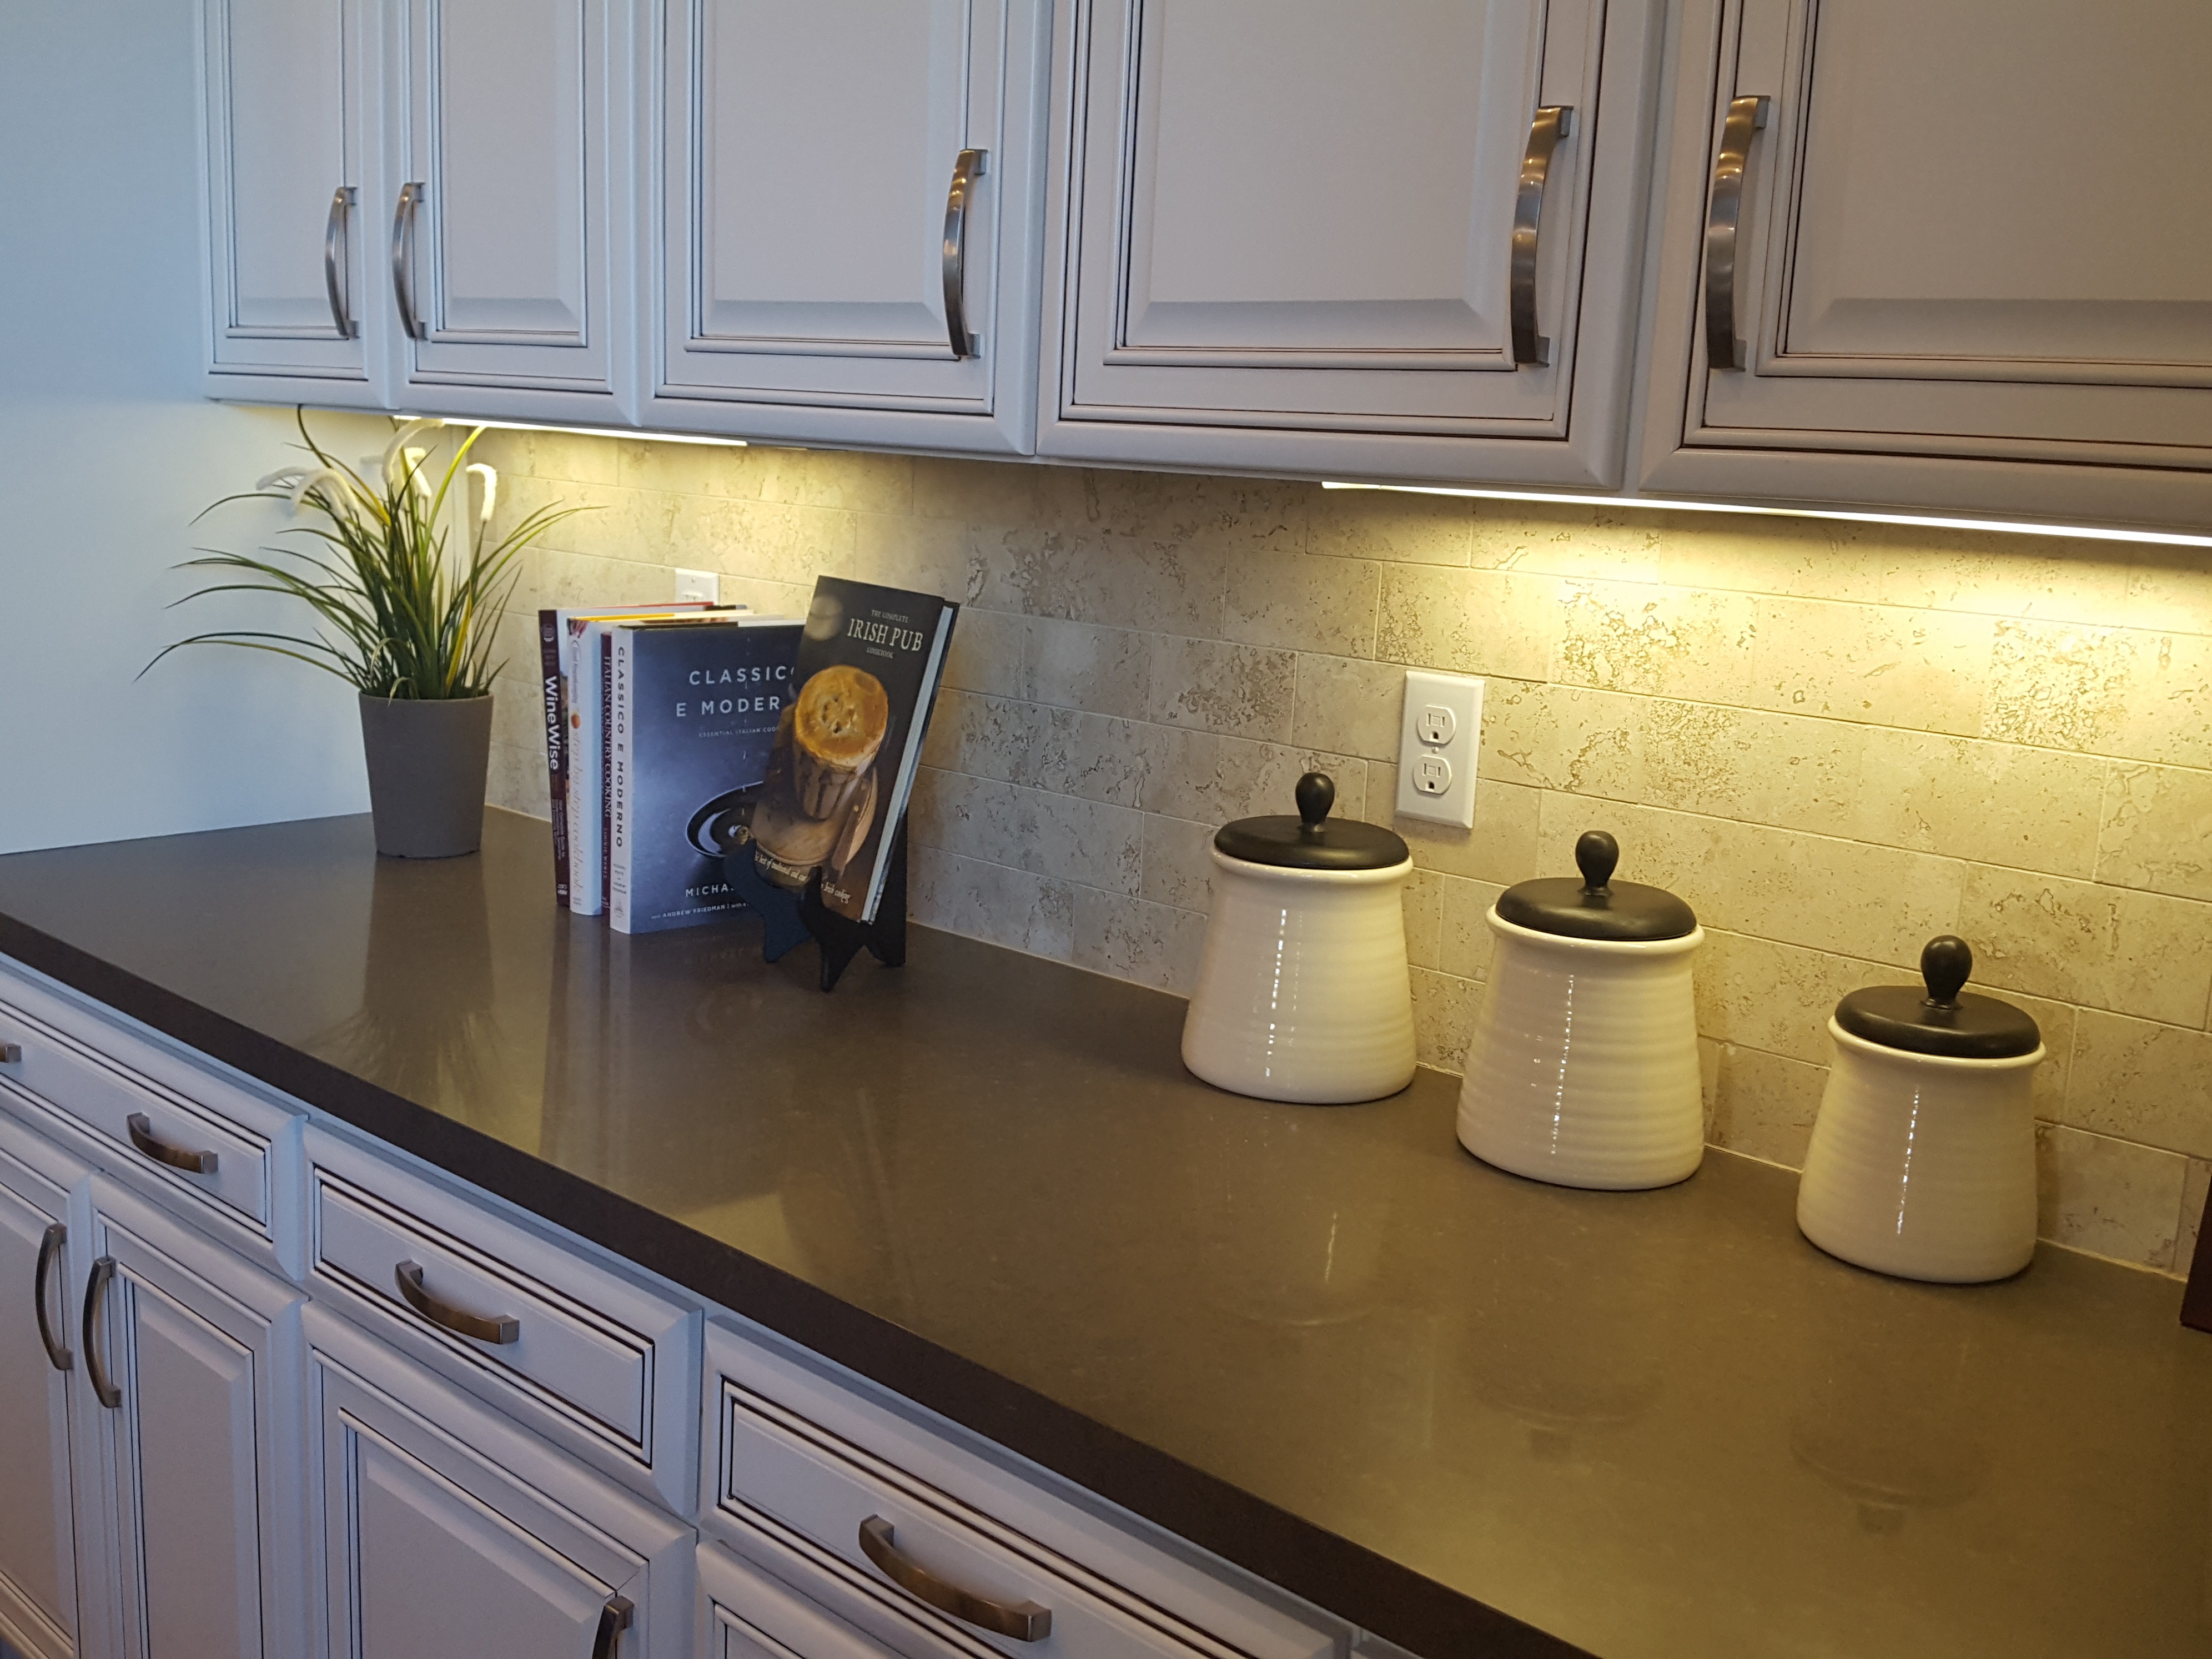
floor, interior, home, wall, cottage, kitchen, residence, property, tile, residential, furniture, room, decor, apartment, material, countertop, interior design, bathroom, living, design, elegance, stylish, decorate, flooring, home interior, cabinetry, interior home